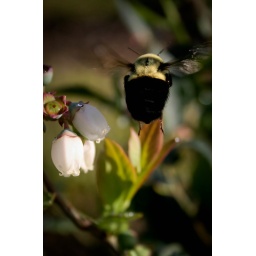
I just happened to catch this bee flying off of a blueberry flower in our field.